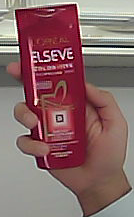
Product: loreal_shampoo